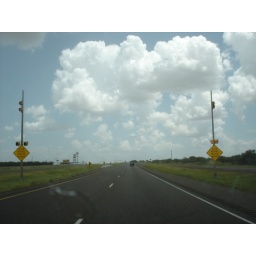
Slow moving traffic ahead sign on U.S. 287 South near a truck stop